Princess Maria of Greece and Denmark

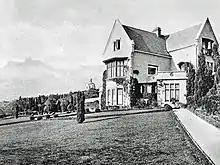
Harax, the villa of Grand Duchess Maria Georgievna and her husband in Crimea, constructed in the English style. 1913.

After the wedding, the couple boarded the Greek royal yacht and sailed to the Bay of Naples. They spent their honeymoon in Italy and traveled around Austria-Hungary. From Vienna, they arrived in Russia by the way of Warsaw. Princess Maria of Greece, known in Russia as Grand Duchess Maria Georgievna of Russia, was welcomed by the Romanovs as one of their own. Her mother, Queen Olga of Greece, was a Russian Grand Duchess by birth, a first cousin of Tsar Alexander III of Russia. Maria's father, King George of Greece, was Empress Maria Feodorovna's favorite brother. Maria was a first cousin of Tsar Nicholas II, who she had known all her life.